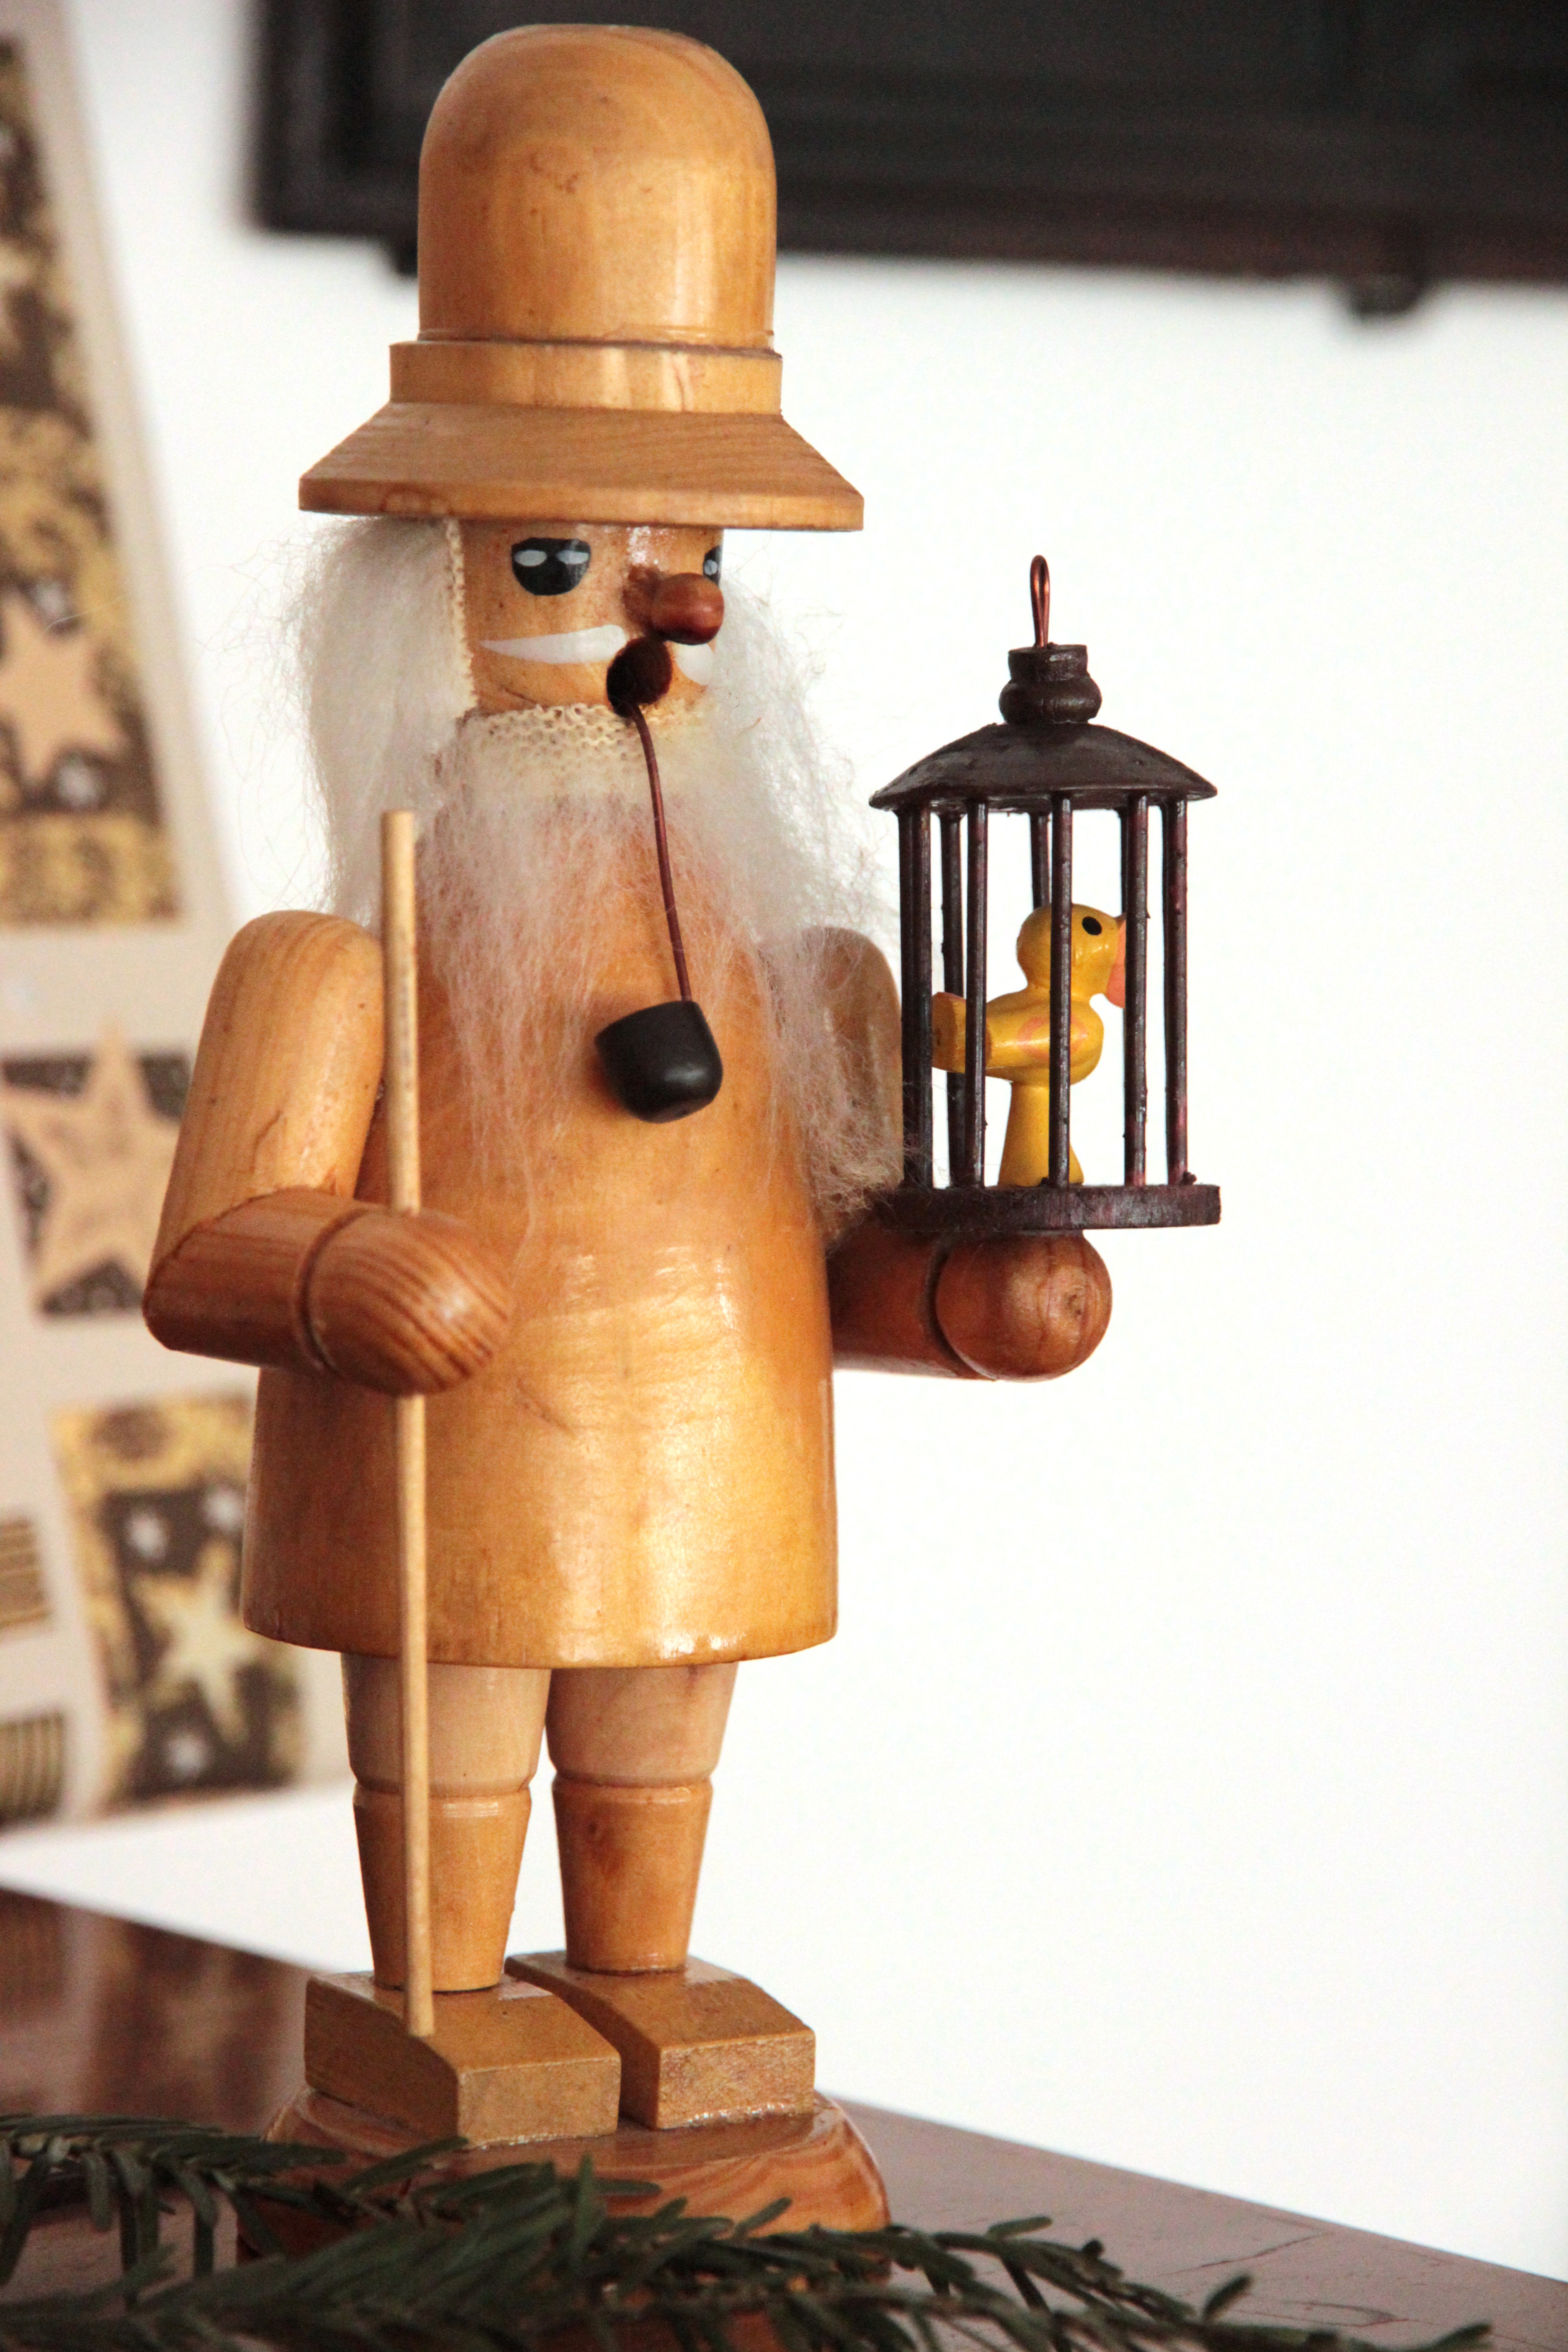
wood, statue, christmas, lighting, toy, advent, sculpture, art, carving, ore mountains, smoking man